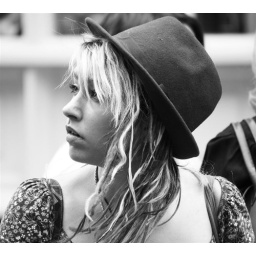
A pretty girl in camden market